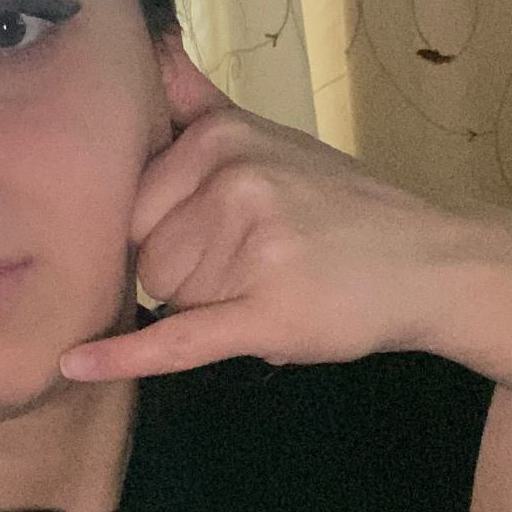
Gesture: call